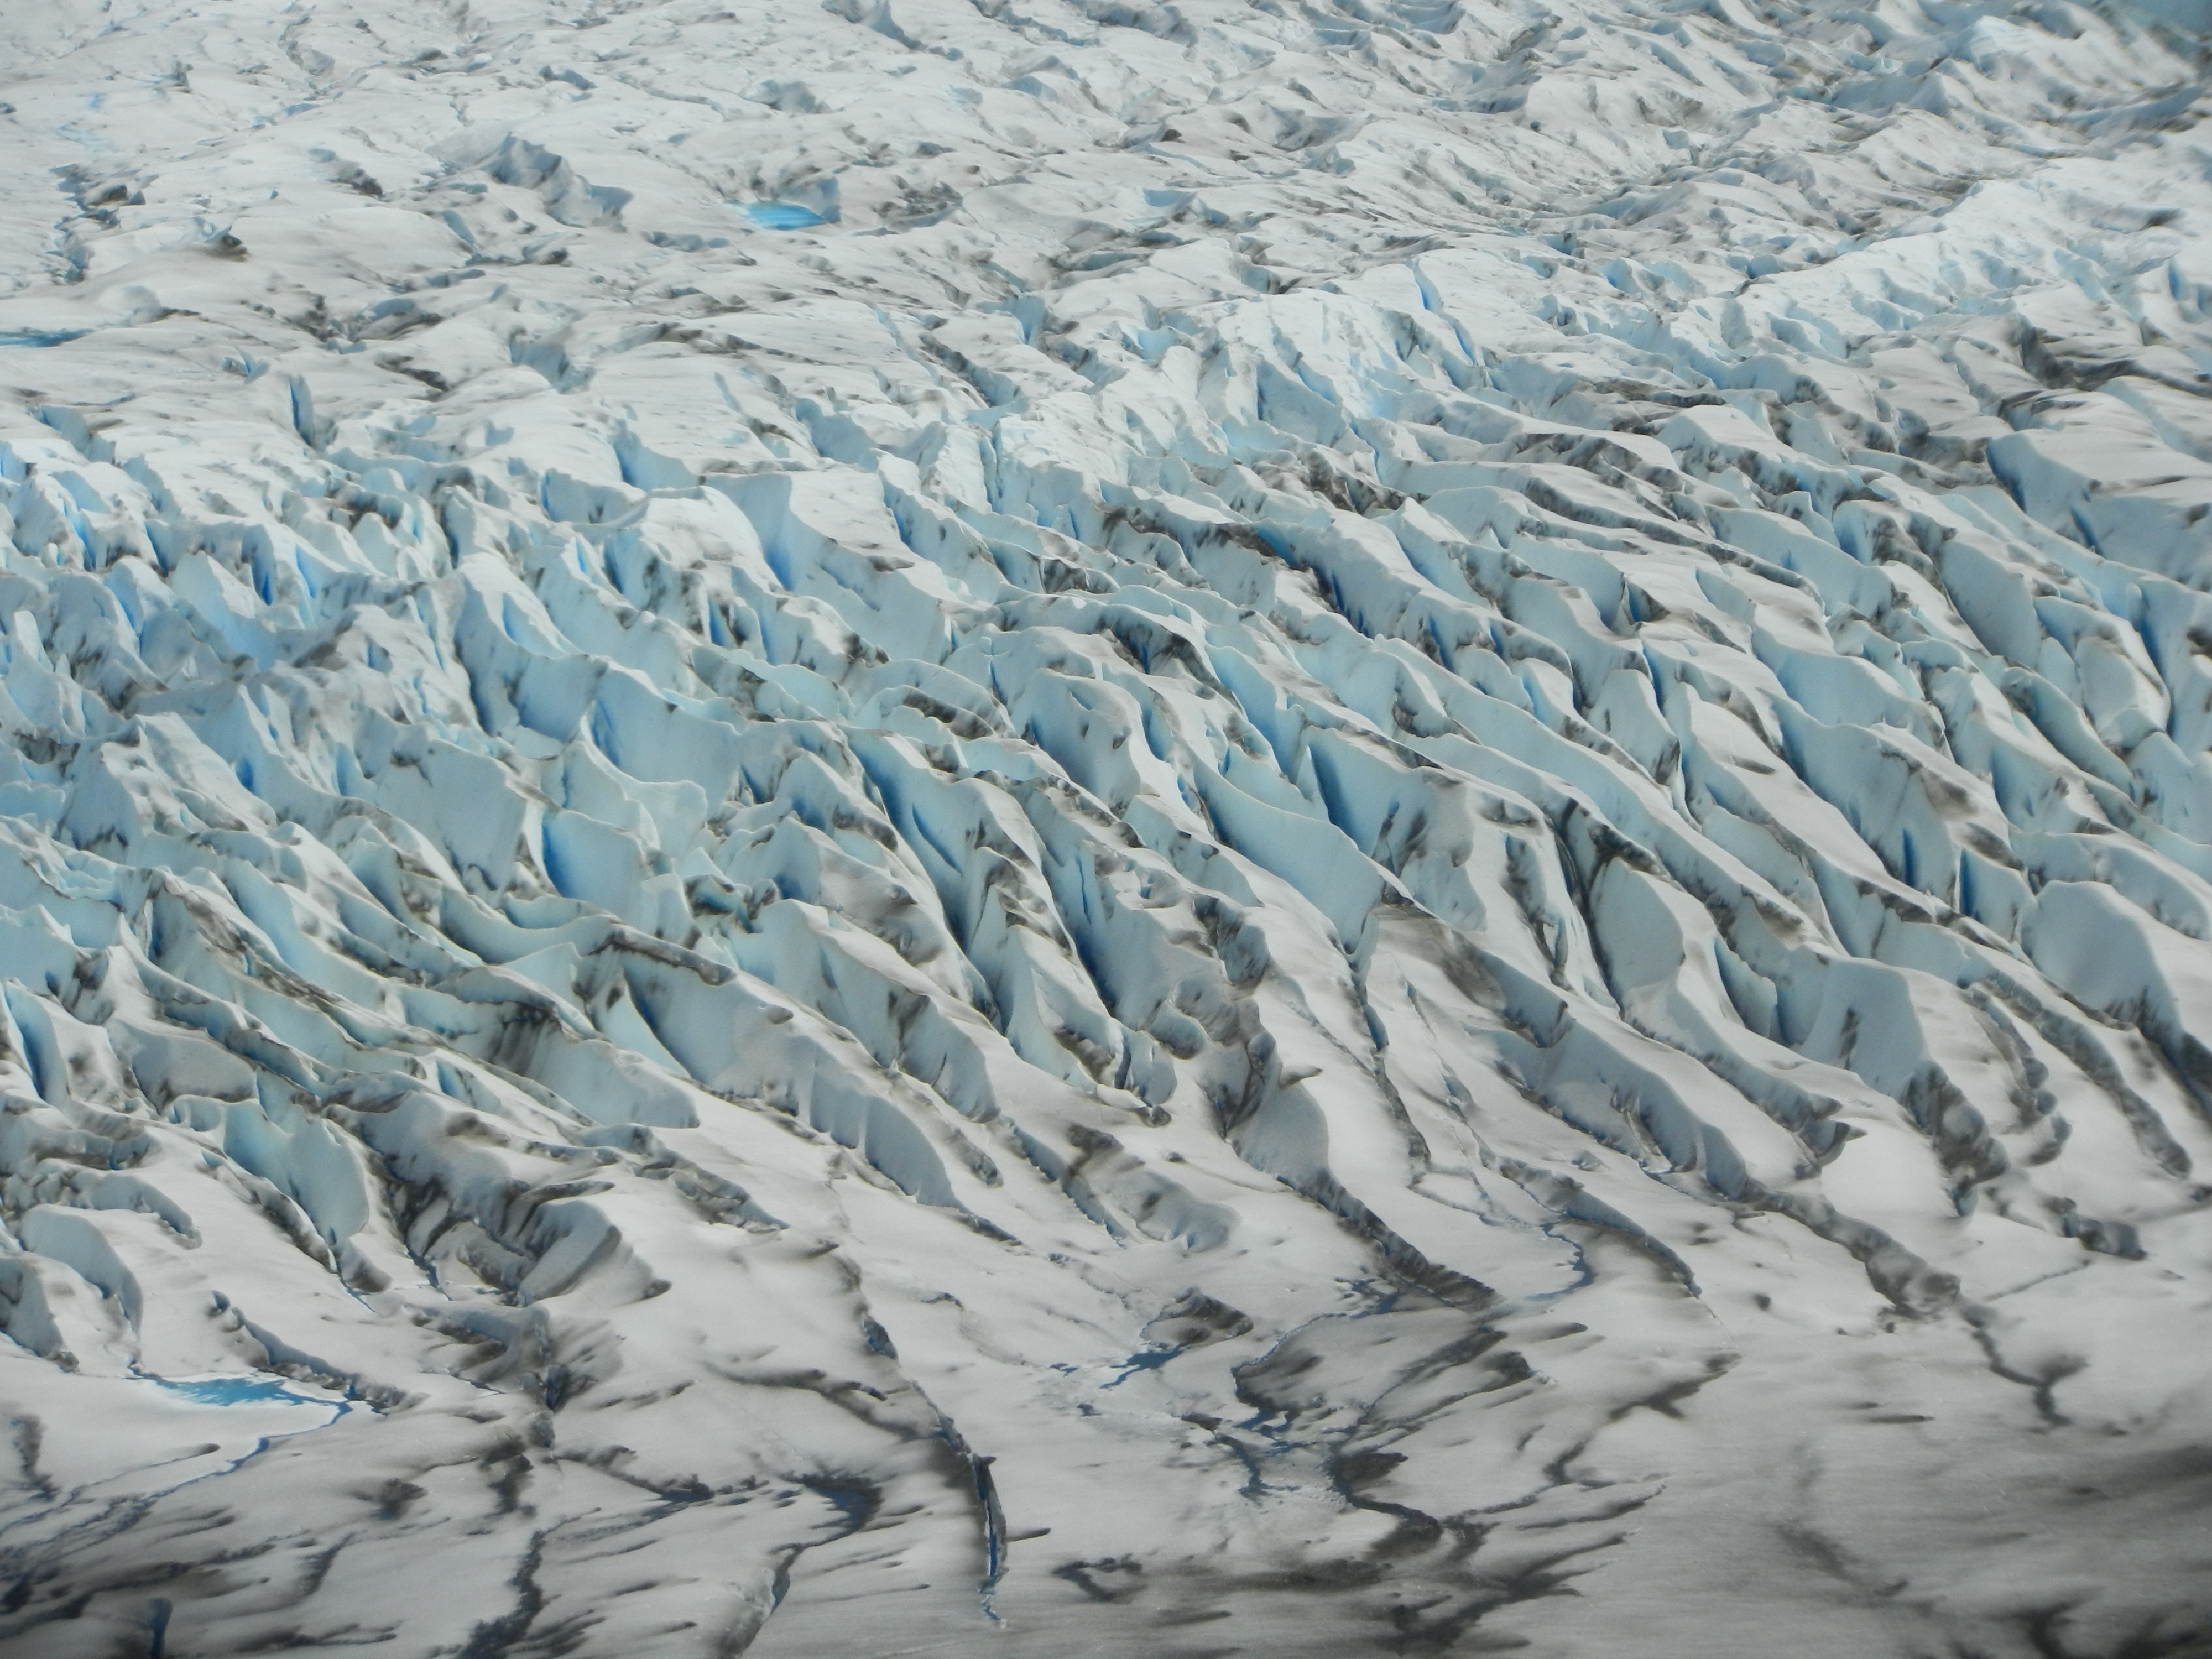
landscape, nature, ice, glacier, arctic, chile, badlands, plateau, patagonia, tundra, moraine, freezing, landform, arctic ocean, torres del paine, natural environment, geographical feature, glacial landform, geological phenomenon, ice cap, polar ice cap